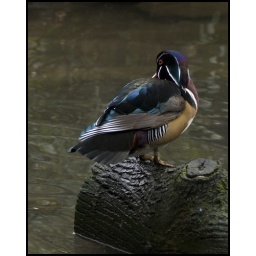
A shy duck sitting on a log. Judging by my unimaginative descriptions, I must not be very creative tonight.